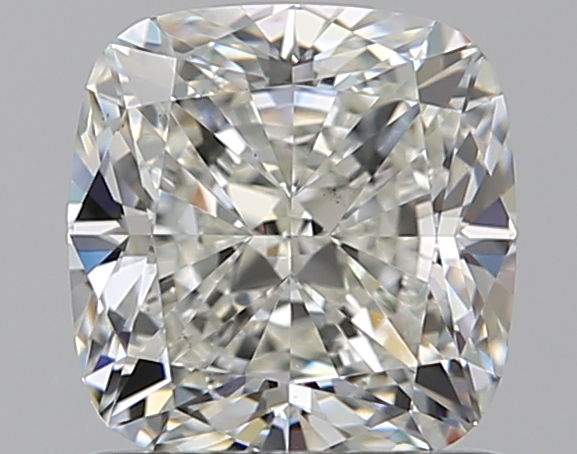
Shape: cushion
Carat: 1.21
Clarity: VS1
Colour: J
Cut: EX
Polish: EX
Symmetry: EX
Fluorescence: N
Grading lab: GIA
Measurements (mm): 5.94 x 5.78 x 4.02